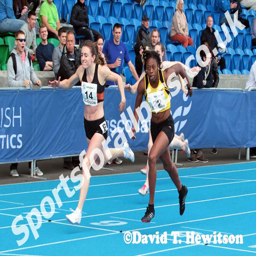
woman beats person in the metres .